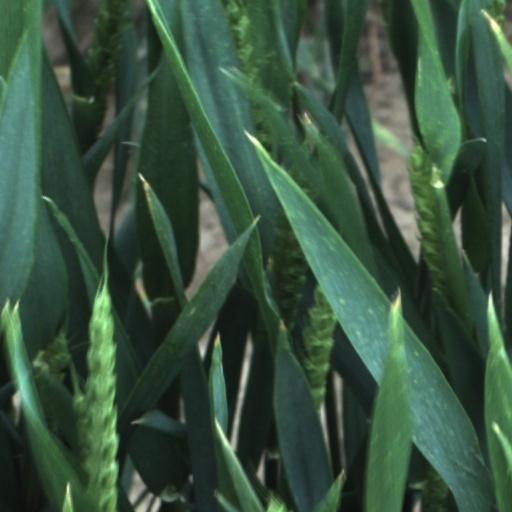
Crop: wheat